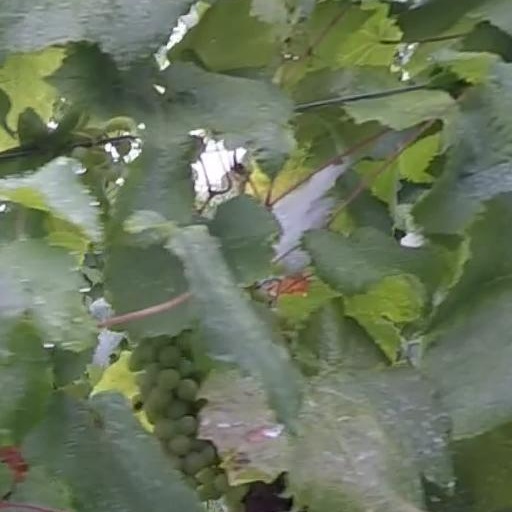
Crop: grape